Eden Hospital

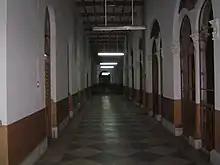
The verandah of Eden Hospital

Eden Hospital, established in 1881, houses the Department of Gynaecology and Obstetrics in Medical College Kolkata, India.